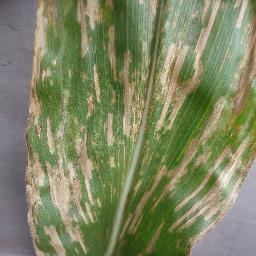
Label: Corn_(Maize)___Gray_Leaf_Spot_(Cercospora)